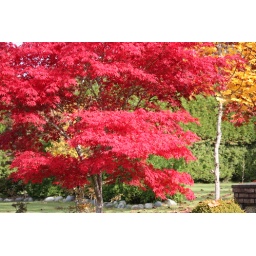
One of the few trees that turns red in B.C.